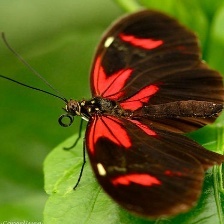
Species: RED POSTMAN
Butterfly family (ImageNet category): monarch